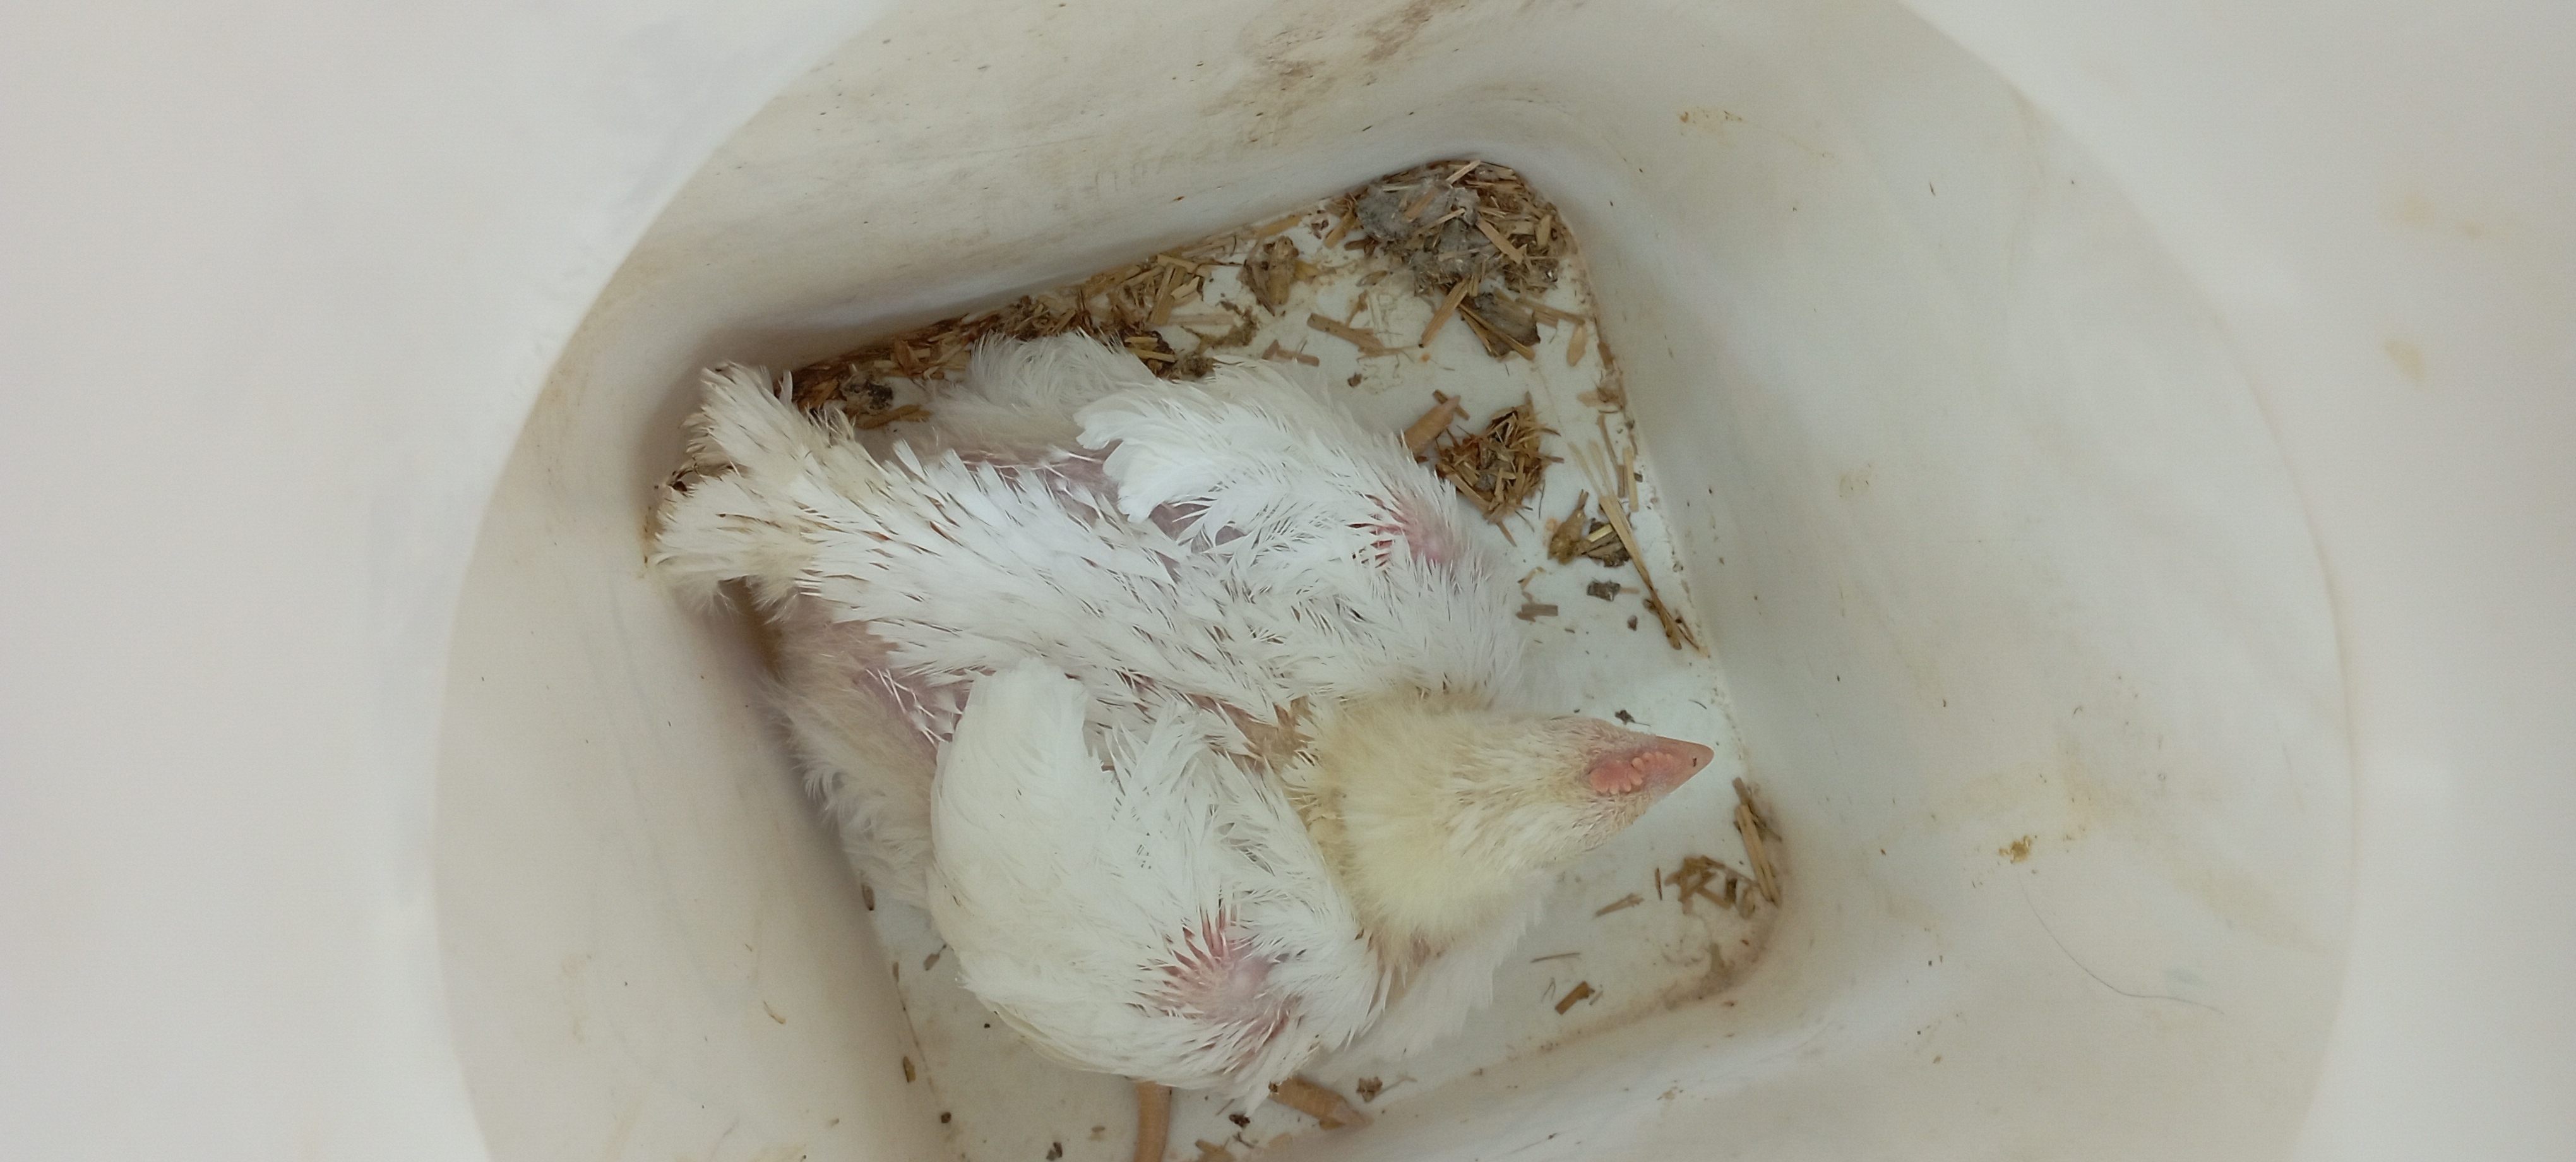
Weight: 1480 g